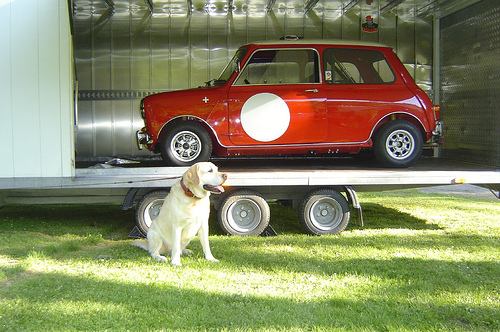
A red car is on the back of a trailer truck.